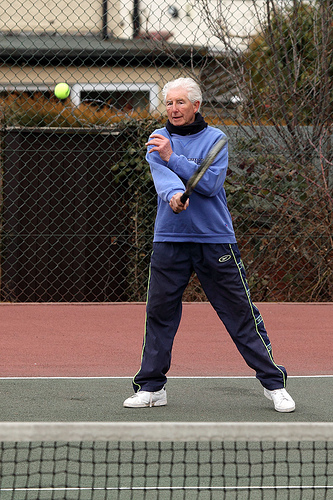
một ông già đang luyện tập tennis ở trên sân